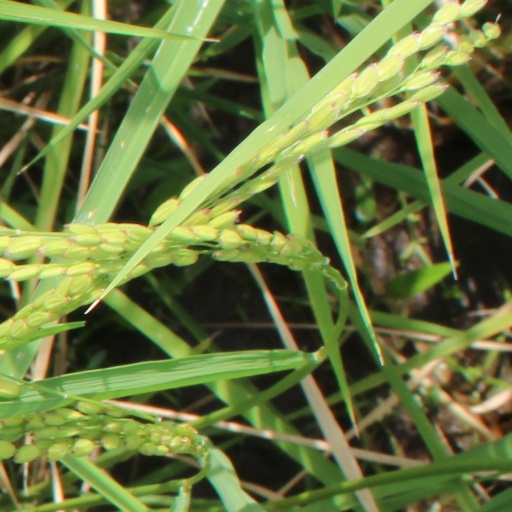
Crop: rice